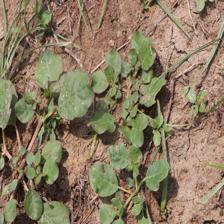
Label: BroadLeafWeed